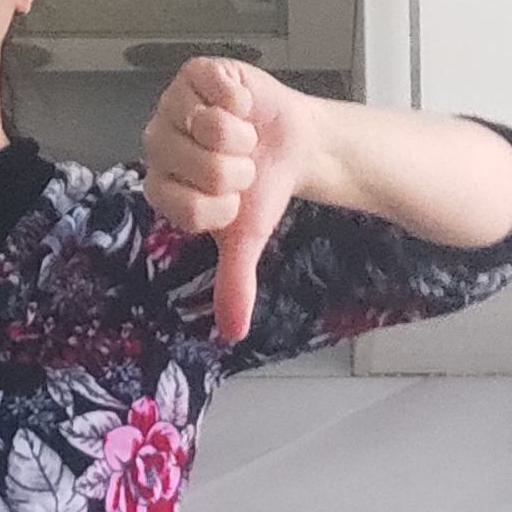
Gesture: dislike